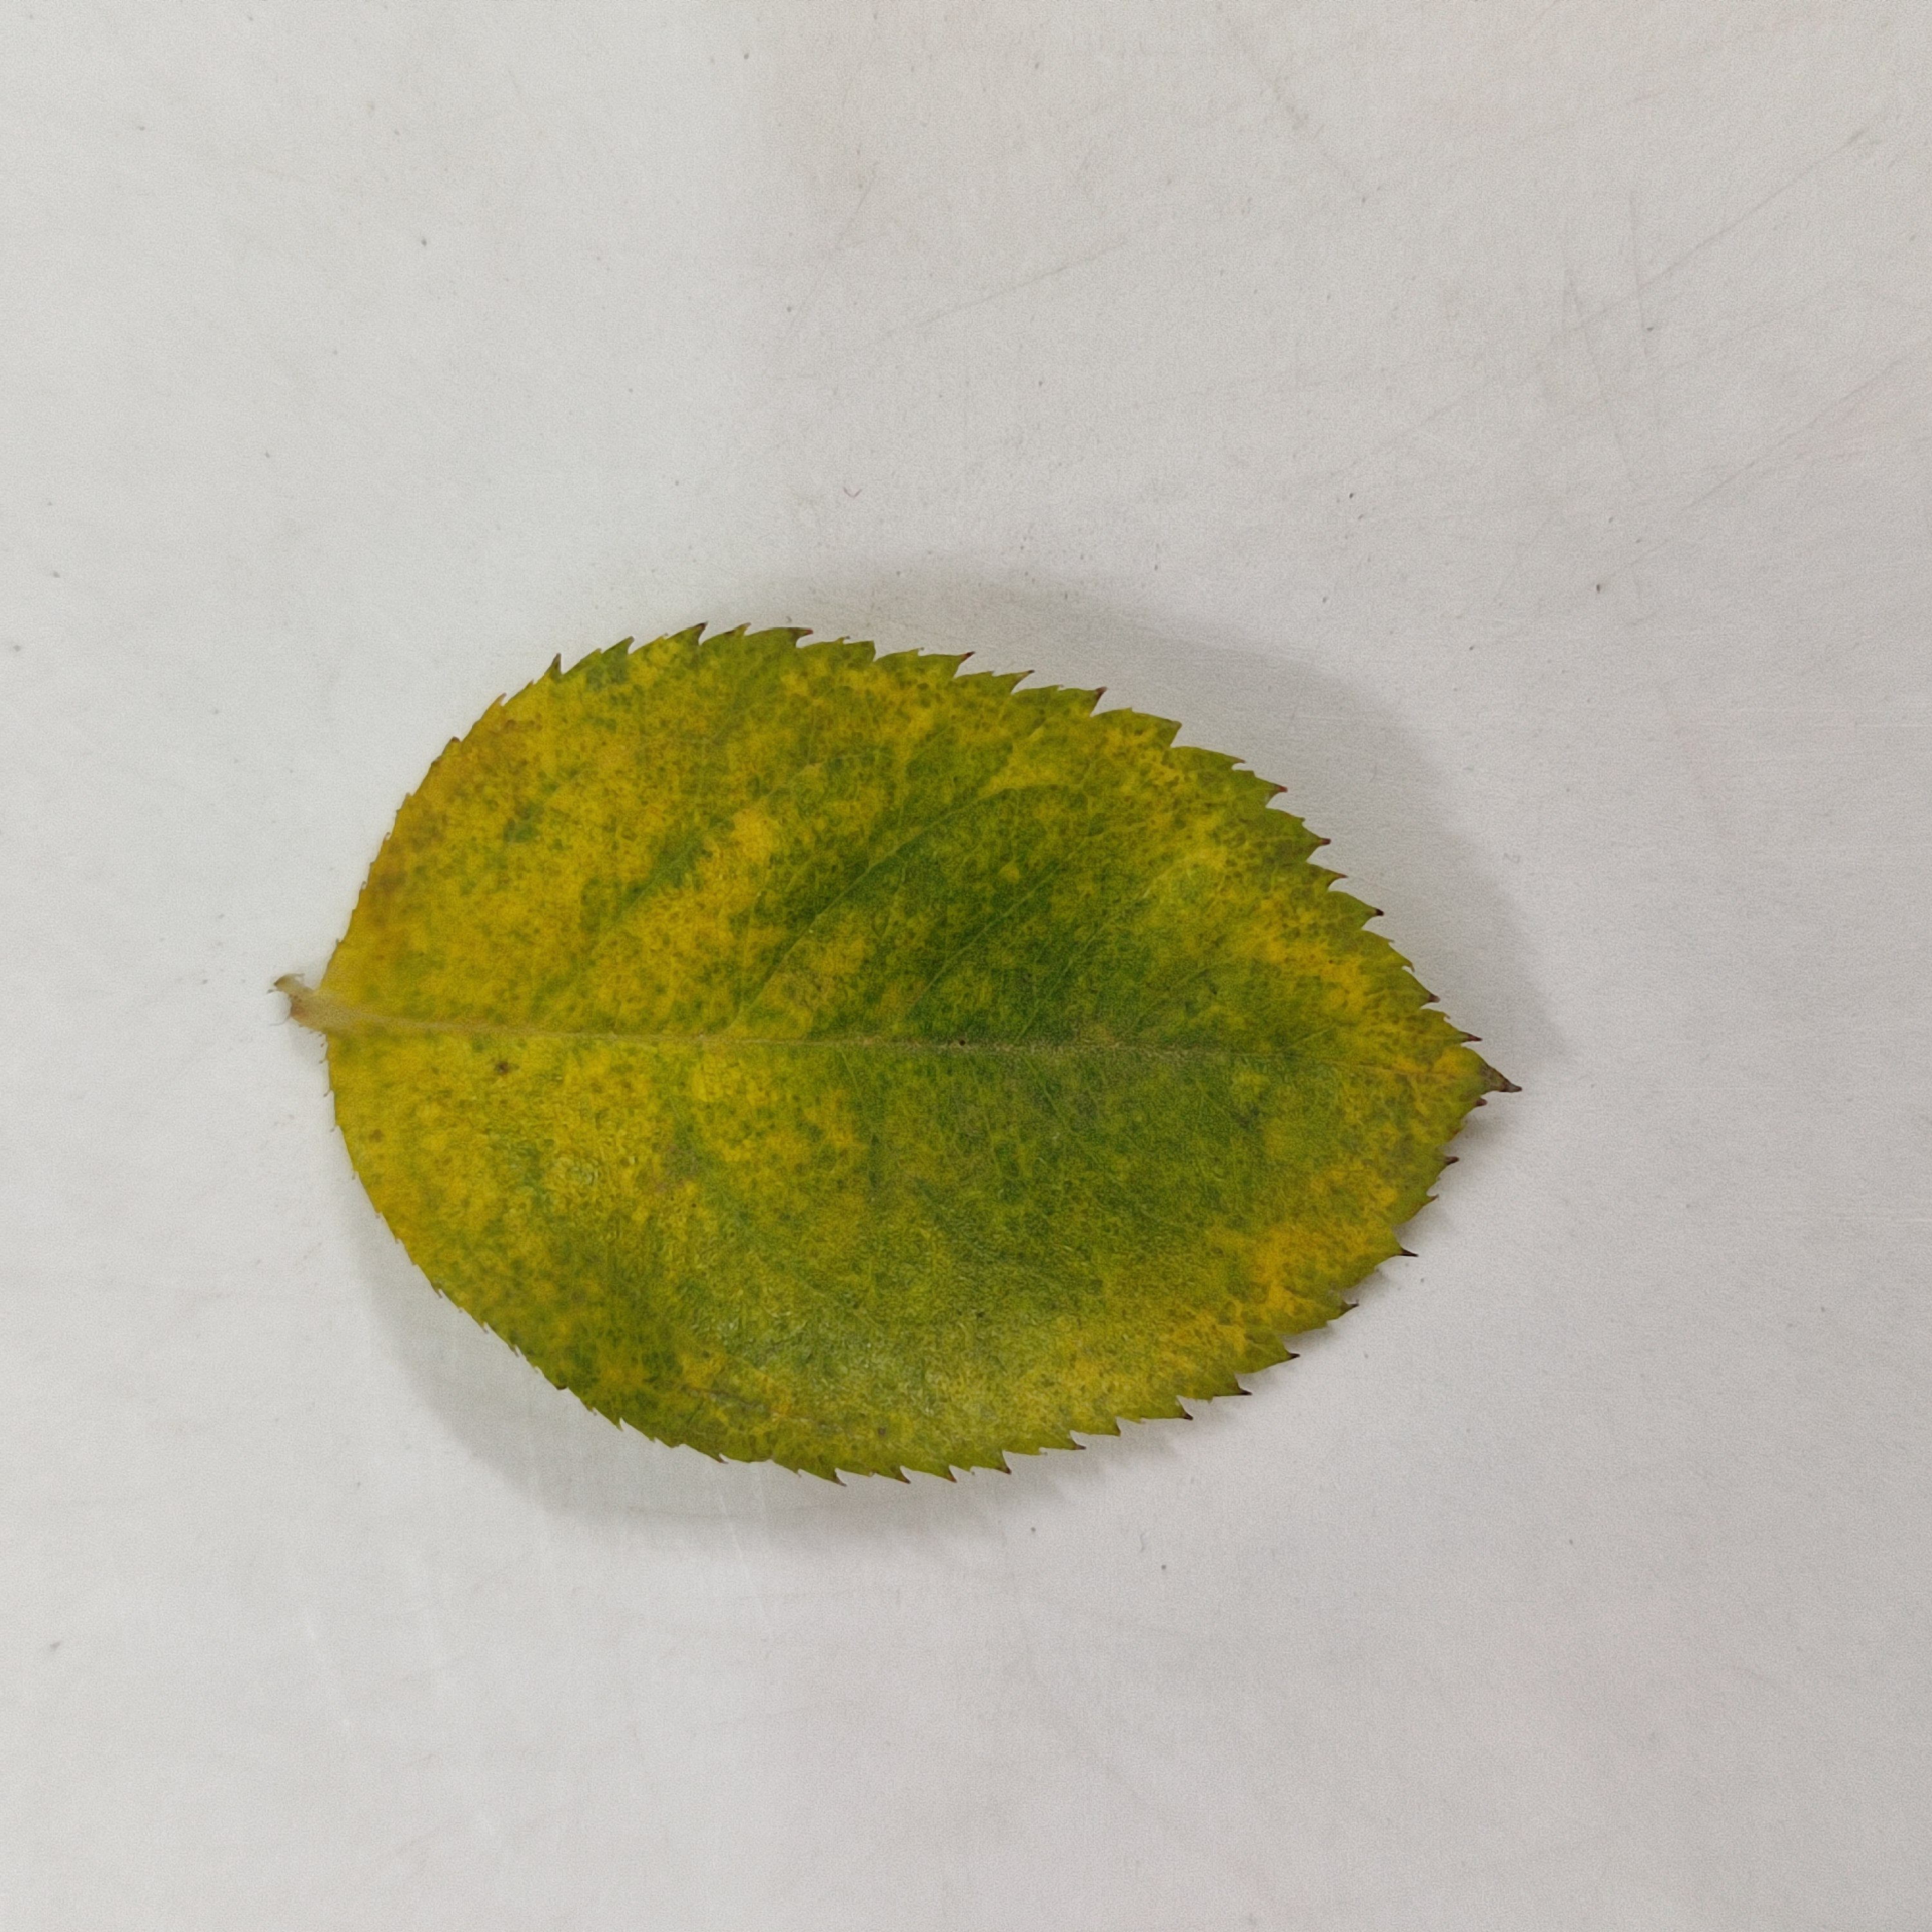
Label: Yellow Mosaic Virus